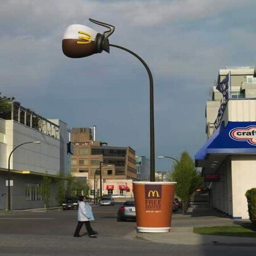
pour it over the street lamp !